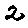
Label: 2